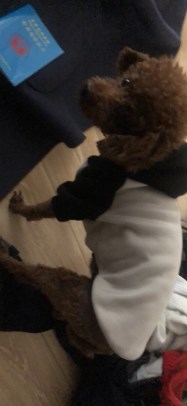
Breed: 7449-n000128-teddy